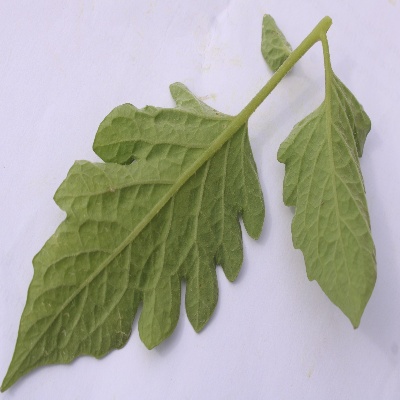
Crop: Tomato
Condition: healthy